Dennis V. McGinn

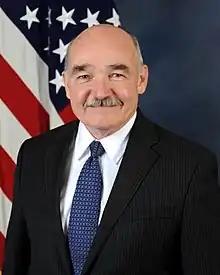
Official portrait,

Dennis Vincent McGinn (born August 26, 1945) is a former American government official and retired United States Navy admiral. He served as Assistant Secretary of the Navy for Energy, Installations and Environment in the Obama administration from 2013 to 2017. A career naval aviator, McGinn was an officer in the United States Navy for 35 years, retiring as a vice admiral.